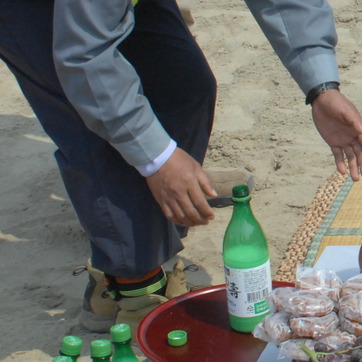
Material: skin